3rd Guards Brigade (United Kingdom)

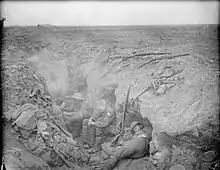
Men of the 1st Battalion, Welsh Guards resting in a reserve trench near Guillemont, France, during the Battle of the Somme, 3 September 1916.

In February 1918, British divisions on the Western Front were reduced from a 12-battalion to a 9-battalion basis (brigades from four to three battalions). As a result, the 4th Guards Brigade was formed on 8 February 1918 by taking a battalion from each of the brigades of the Guards Division and the 3rd Guards Brigade lost the 4th Battalion, Grenadier Guards.